Radial Road 5

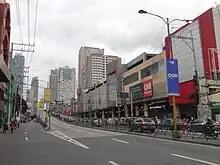
Shaw Boulevard in Mandaluyong

The main segment of R-5 in Mandaluyong and Pasig is known as Shaw Boulevard. Padre Sanchez Street merges with Shaw Boulevard at the intersection with General Kalentong Street. It travels east-southeast near the border with San Juan, passing through the Wack Wack Golf and Country Club before arriving at the intersection with Epifanio de los Santos Avenue (C-4). East of EDSA, R-5 forms the southern boundary of the Ortigas Center business district and quickly enters the city of Pasig after crossing San Miguel Avenue. It passes through the Capitol Commons development at the former Rizal Provincial Capitol complex before turning south on Pasig Boulevard at the junction with Hillcrest Drive in Bagong Ilog, Pasig.